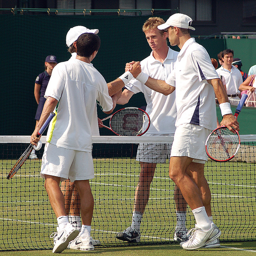
Four men cup hands over the net in a tennis court.
Men's doubles tennis players shaking hands on the court
A group of tennis players shake hands over the net.
four tennis players on a field embracing each other
Four male tennis players have a group handshake.